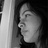
Emotion: sad